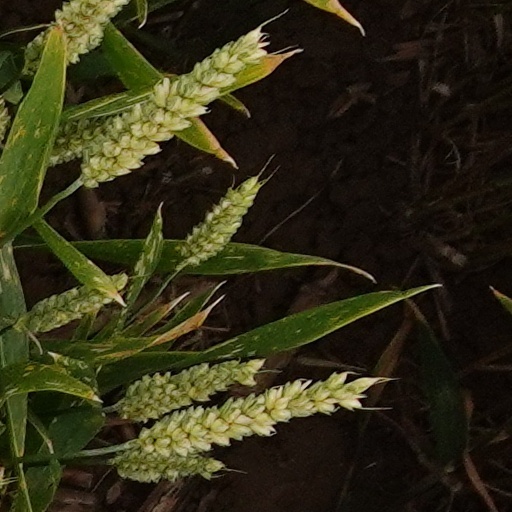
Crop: wheat